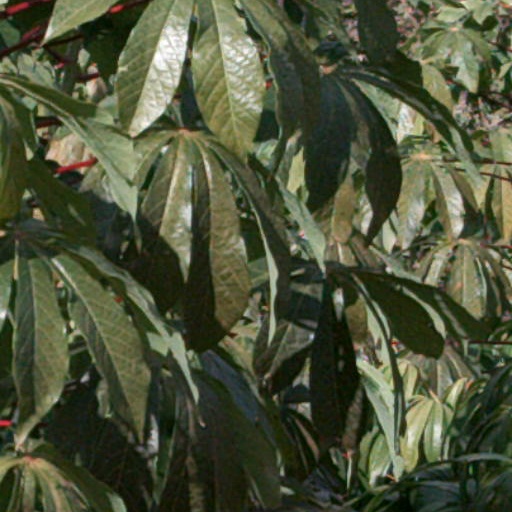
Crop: cassava